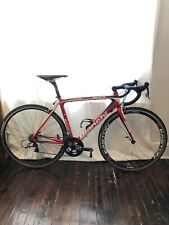
Vehicle type: Bikes